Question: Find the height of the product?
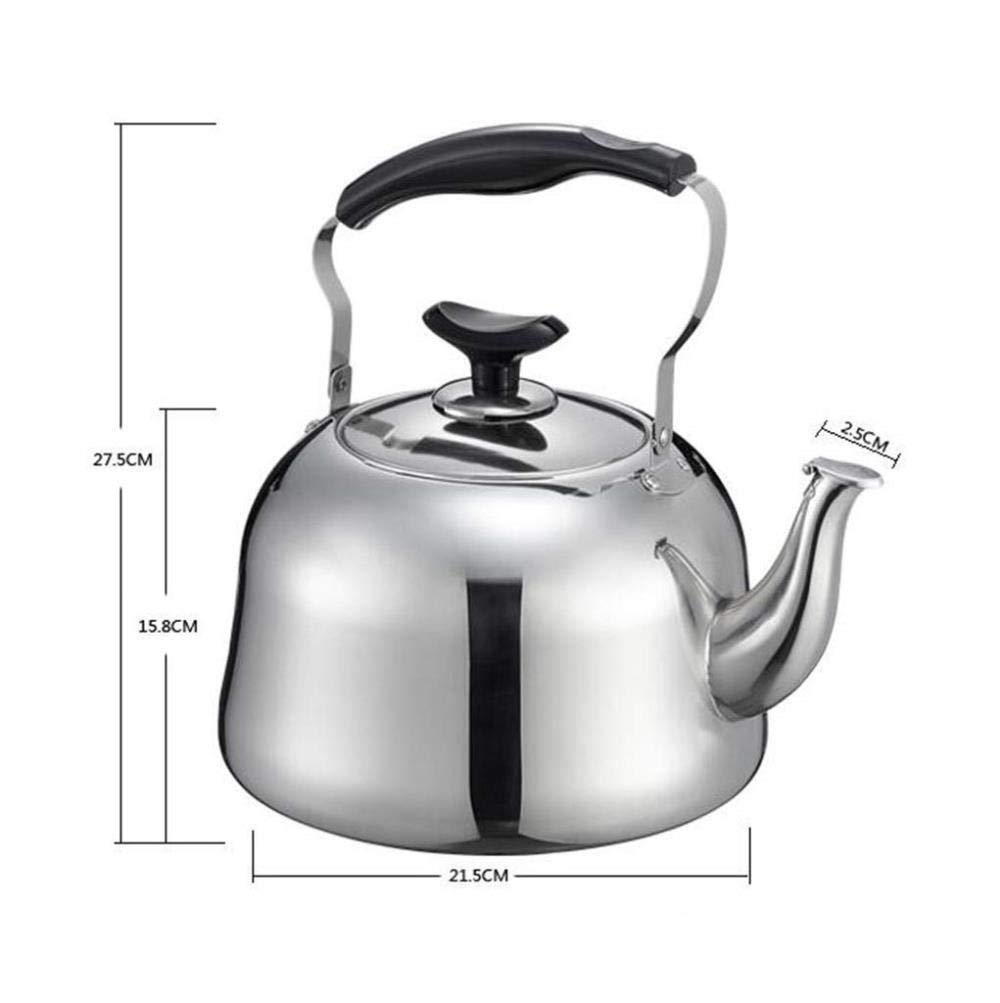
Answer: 27.5 centimetre